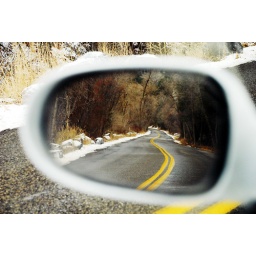
road in af canyon mirror